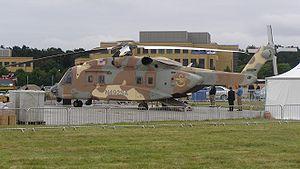
Le Sikorsky S-92 est un hélicoptère bimoteur doté d'un rotor principal à quatre pales construit par Sikorsky Aircraft à la fois pour le marché civil et militaire. Le S-92 a été développé à partir du Sikorsky S-70 et comporte des pièces communes avec celui-ci telles que le rotor et le système de contrôle de vol. Depuis février 2009, le programme S-92 est incorporé dans Sikorsky Aircraft Corporation, la nouvelle entité de Sikorsky tournée vers le marché civil.